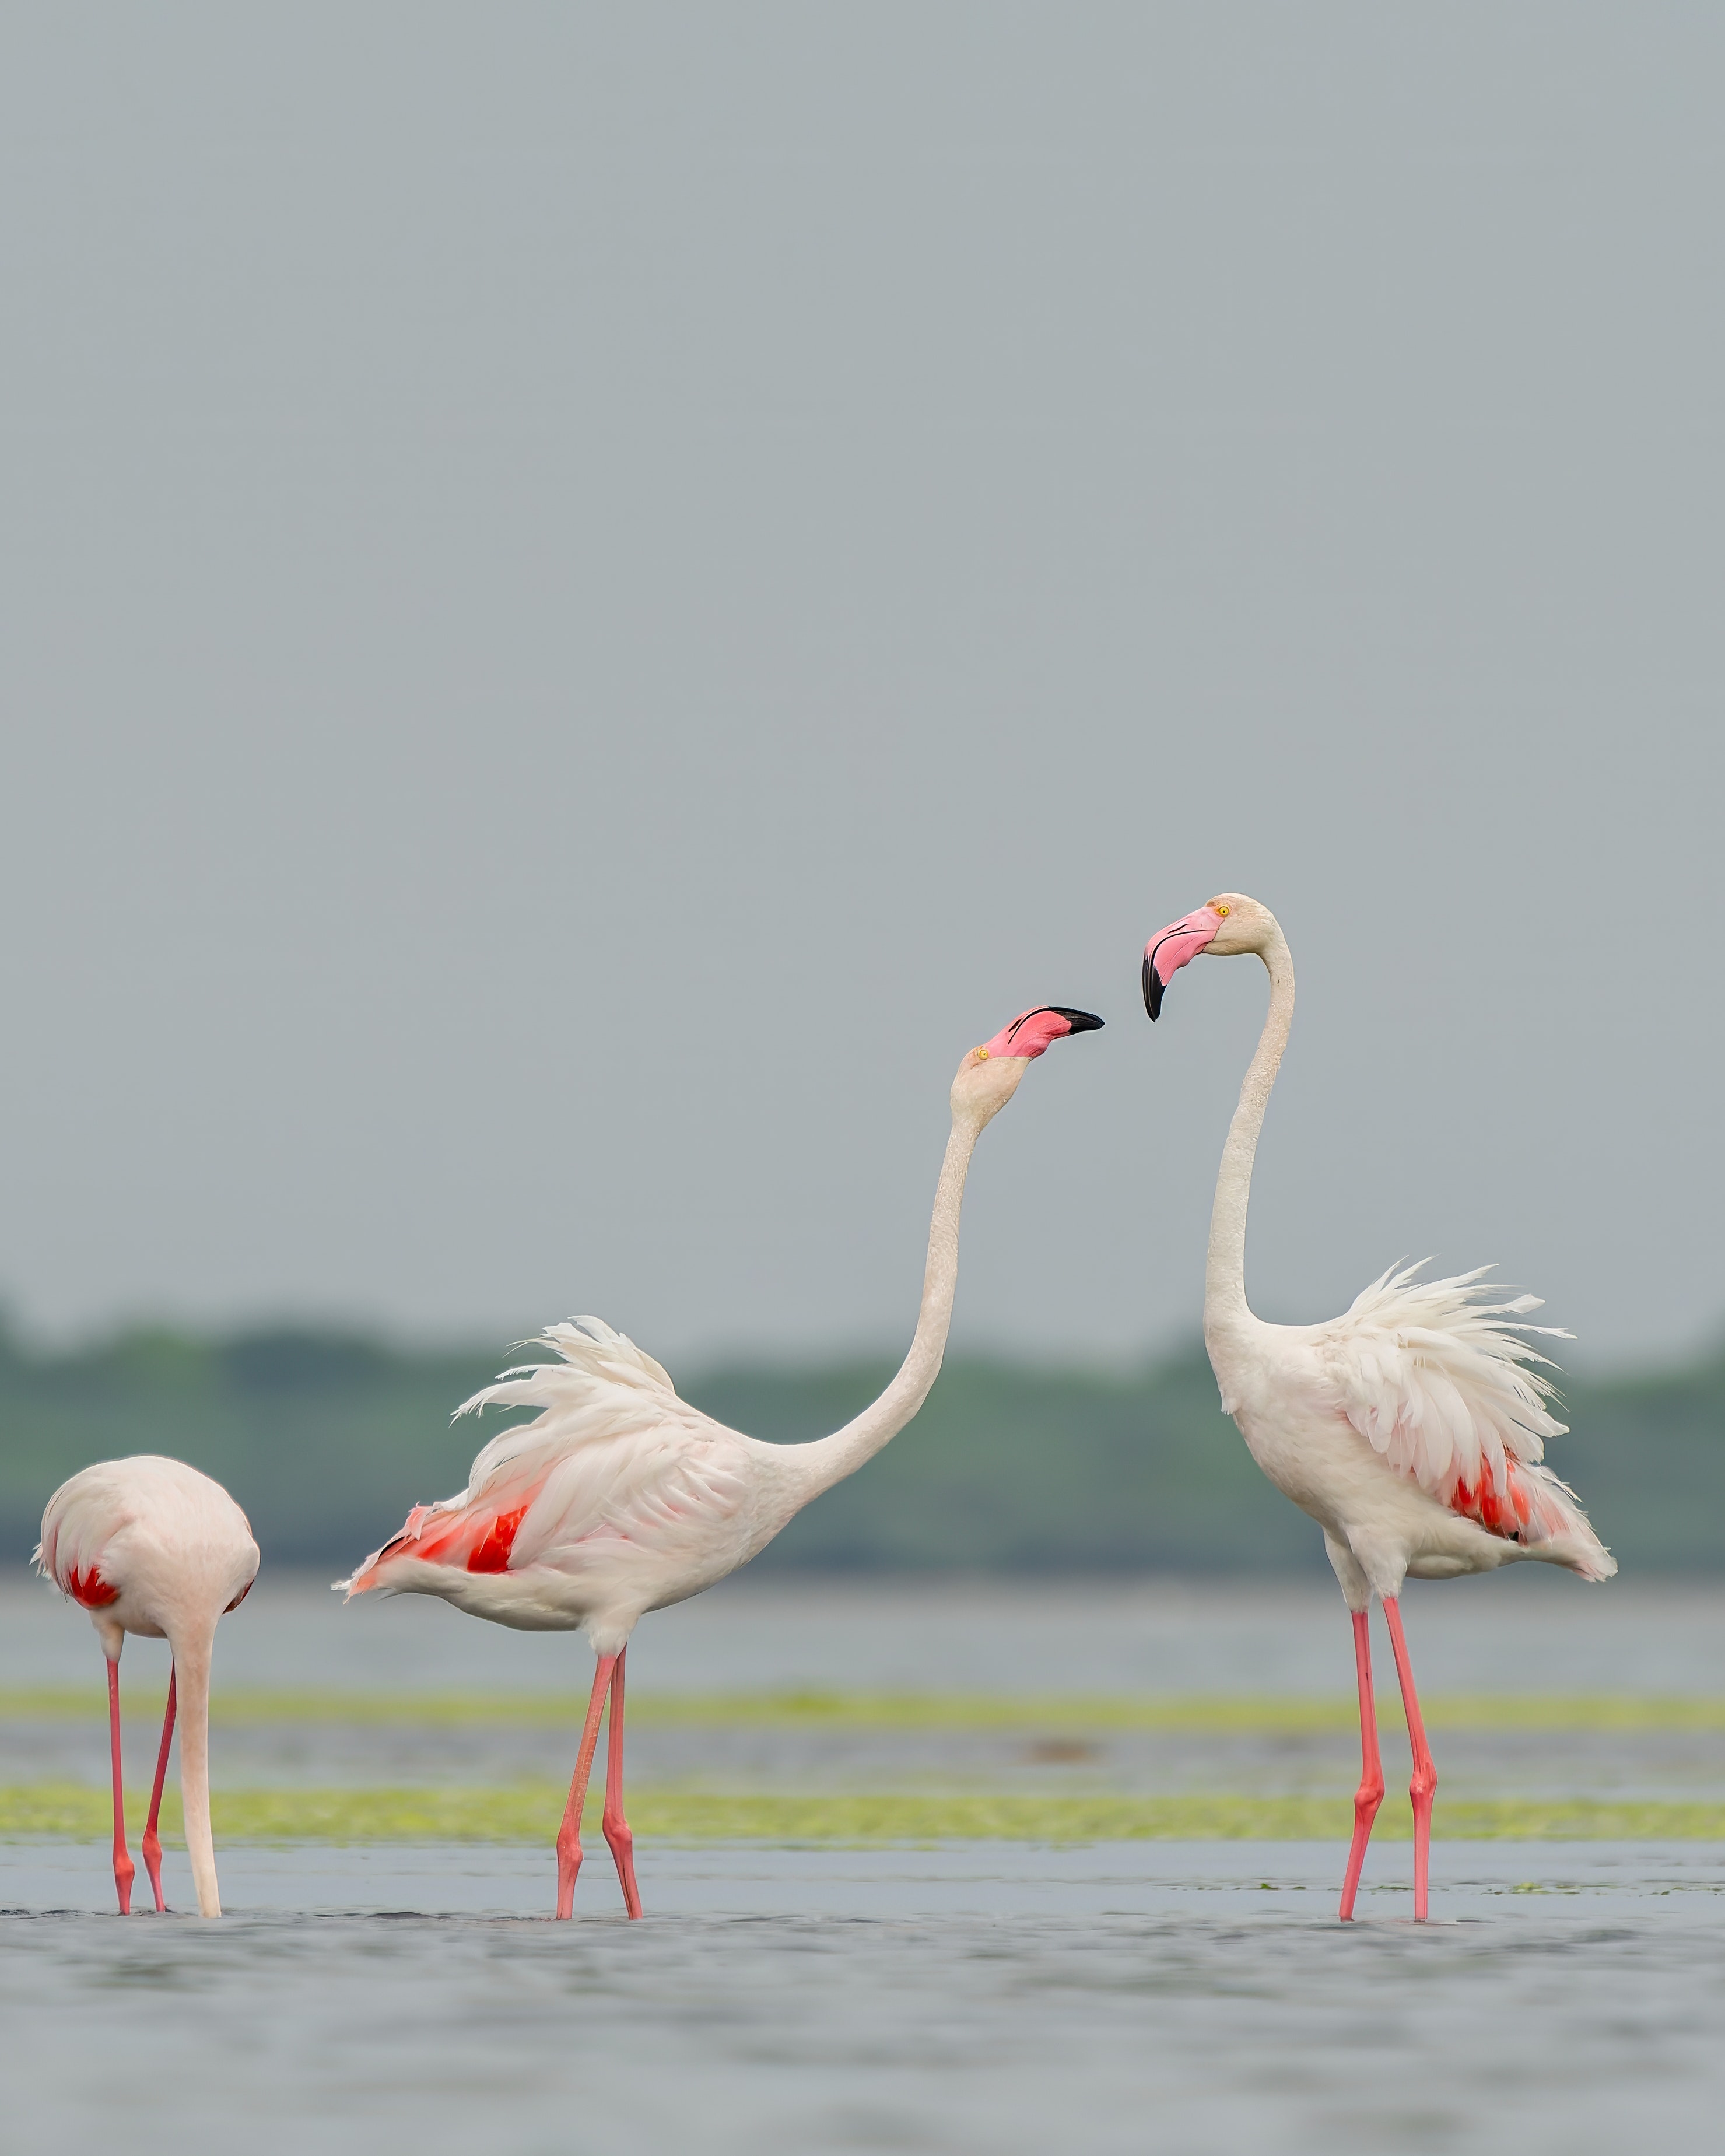
bird, sky, water, vertebrate, ecoregion, beak, greater flamingo, neck, fluid, flamingo, natural landscape, beach, water bird, landscape, feather, liquid, wildlife, wing, event, grassland, seabird, lake, terrestrial animal, tail, charadriiformes